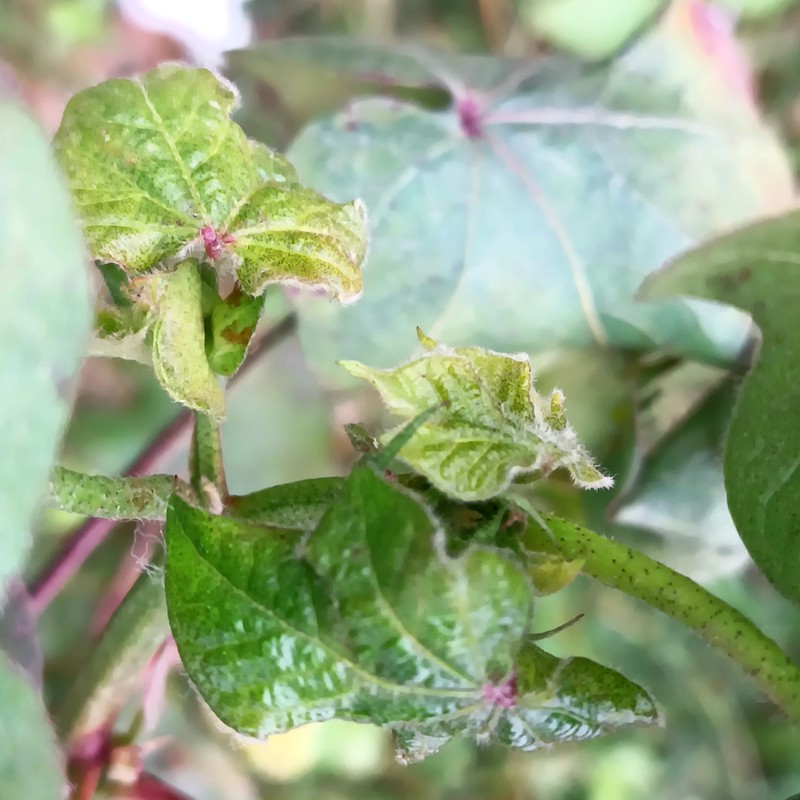
Label: Curl Virus